Julia Marlowe

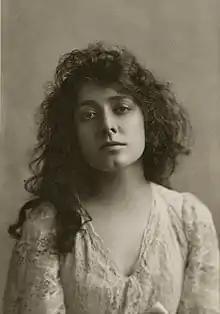
Julia Marlowe in "Colinette" (1899)

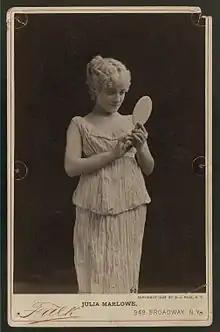
Marlowe in "Pygmalion and Galatea"

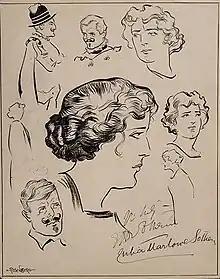
Signed drawing of Julia Marlowe by Manuel Rosenberg for the Cincinnati Post 1919

Julia Marlowe (born Sarah Frances Frost; August 17, 1865 – November 12, 1950) was an English-born American actress, known for her interpretations of William Shakespeare's plays.